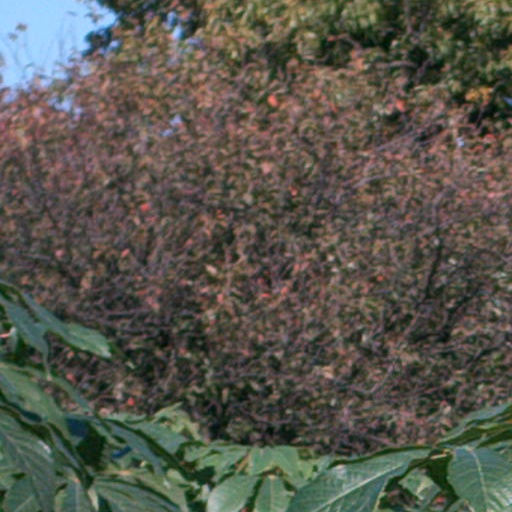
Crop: cassava